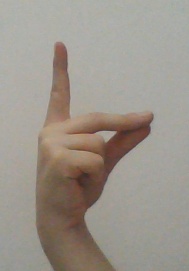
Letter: ta